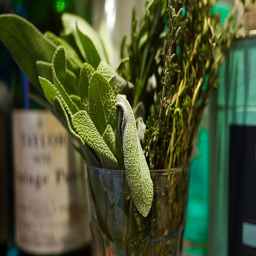
A vase filled with lots of green plants on a table.
A glass full of sage and thyme next to a bottle of wine.
plants in a glass next to a bottle of wine
A glass cup filled with different kinds of herbs.
A glass tumbler filled with various drying herbs.